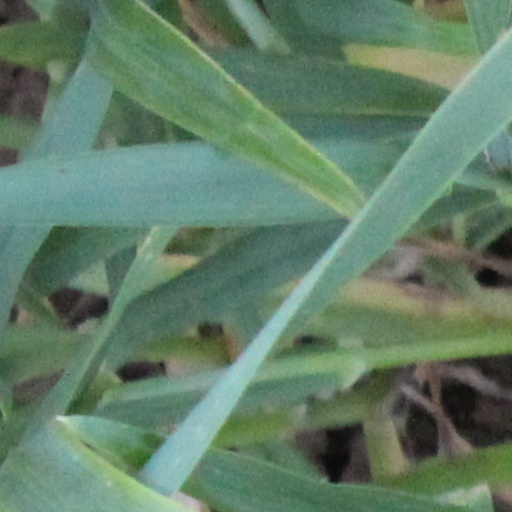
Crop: wheat